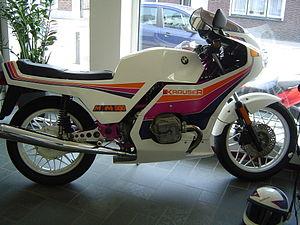
Les carénages d'une moto désignent l'ensemble des pièces qui couvrent la moto, dans un but à la fois esthétique et utilitaire.